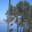
Label: pine_tree